Question: Please indicate a possible affordance area of the book that can be used for holding.
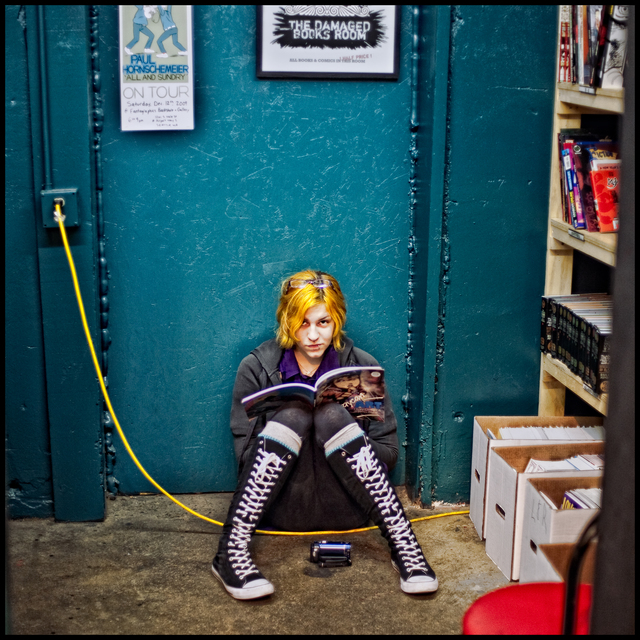
Answer: [240.702, 359.298, 389.474, 451.93]